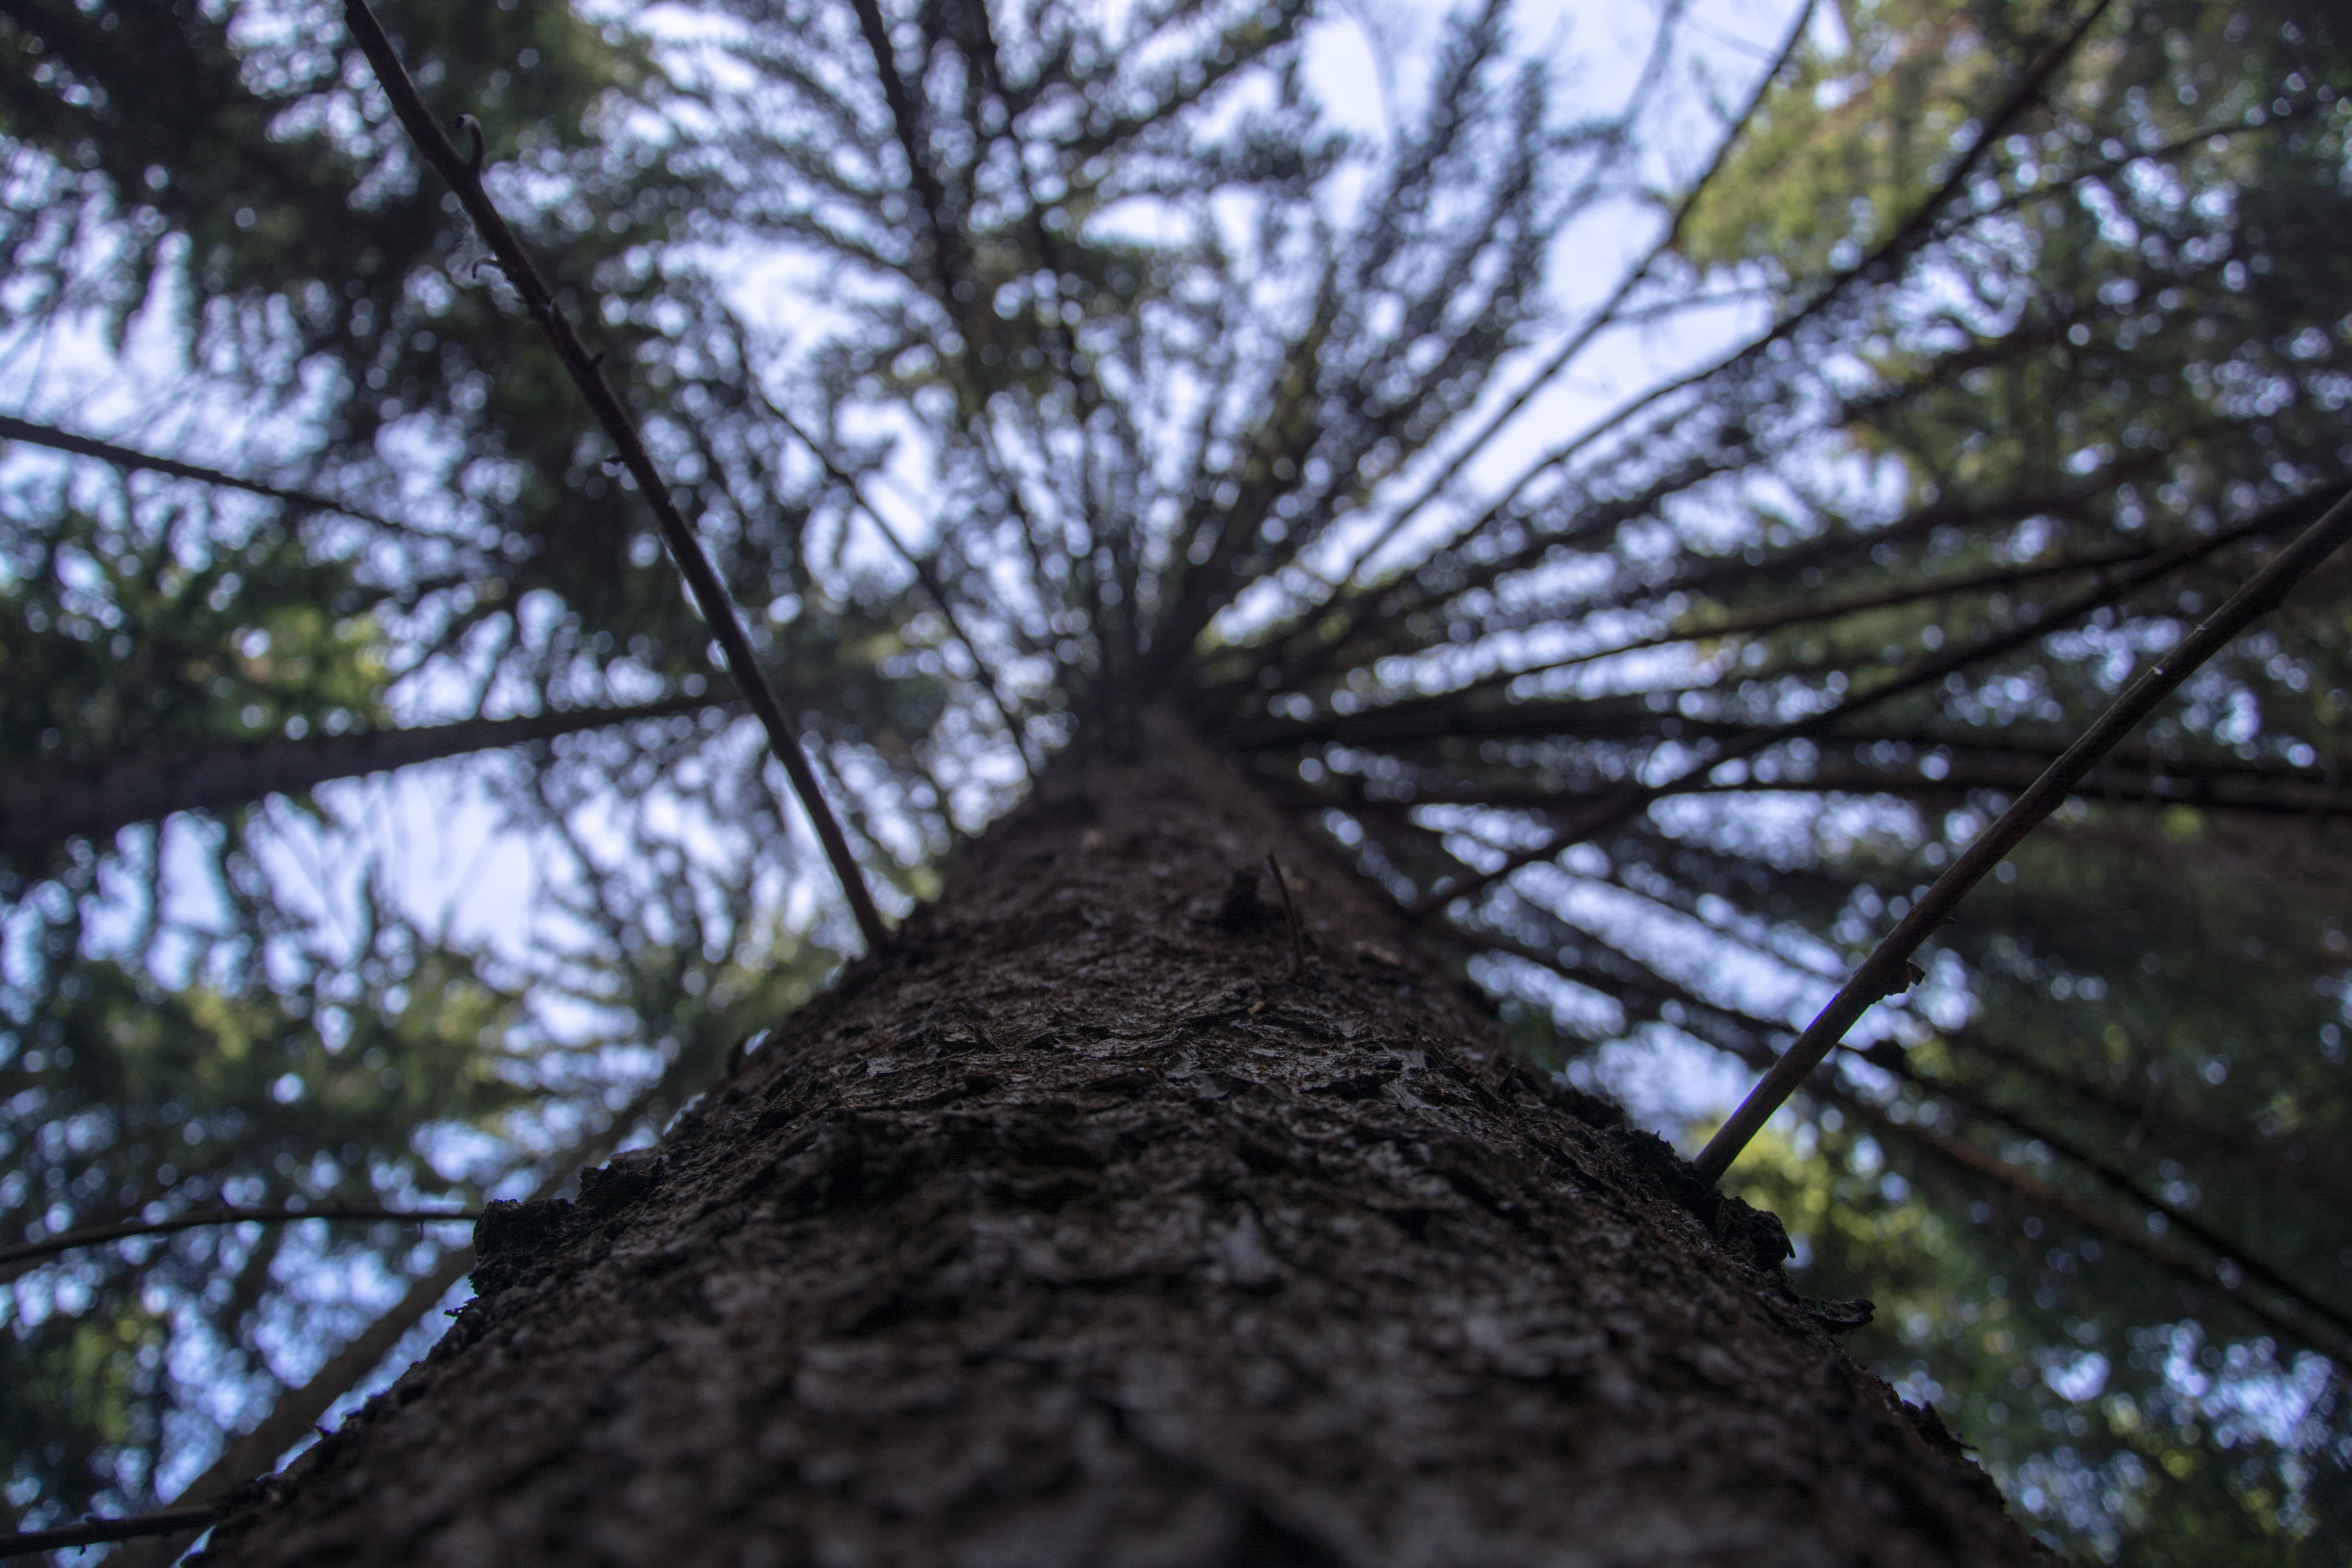
tree, nature, forest, branch, plant, leaf, flower, trunk, autumn, botany, spruce, deciduous, woodland, habitat, woody plant